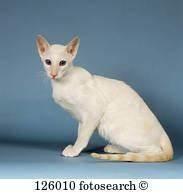
cat